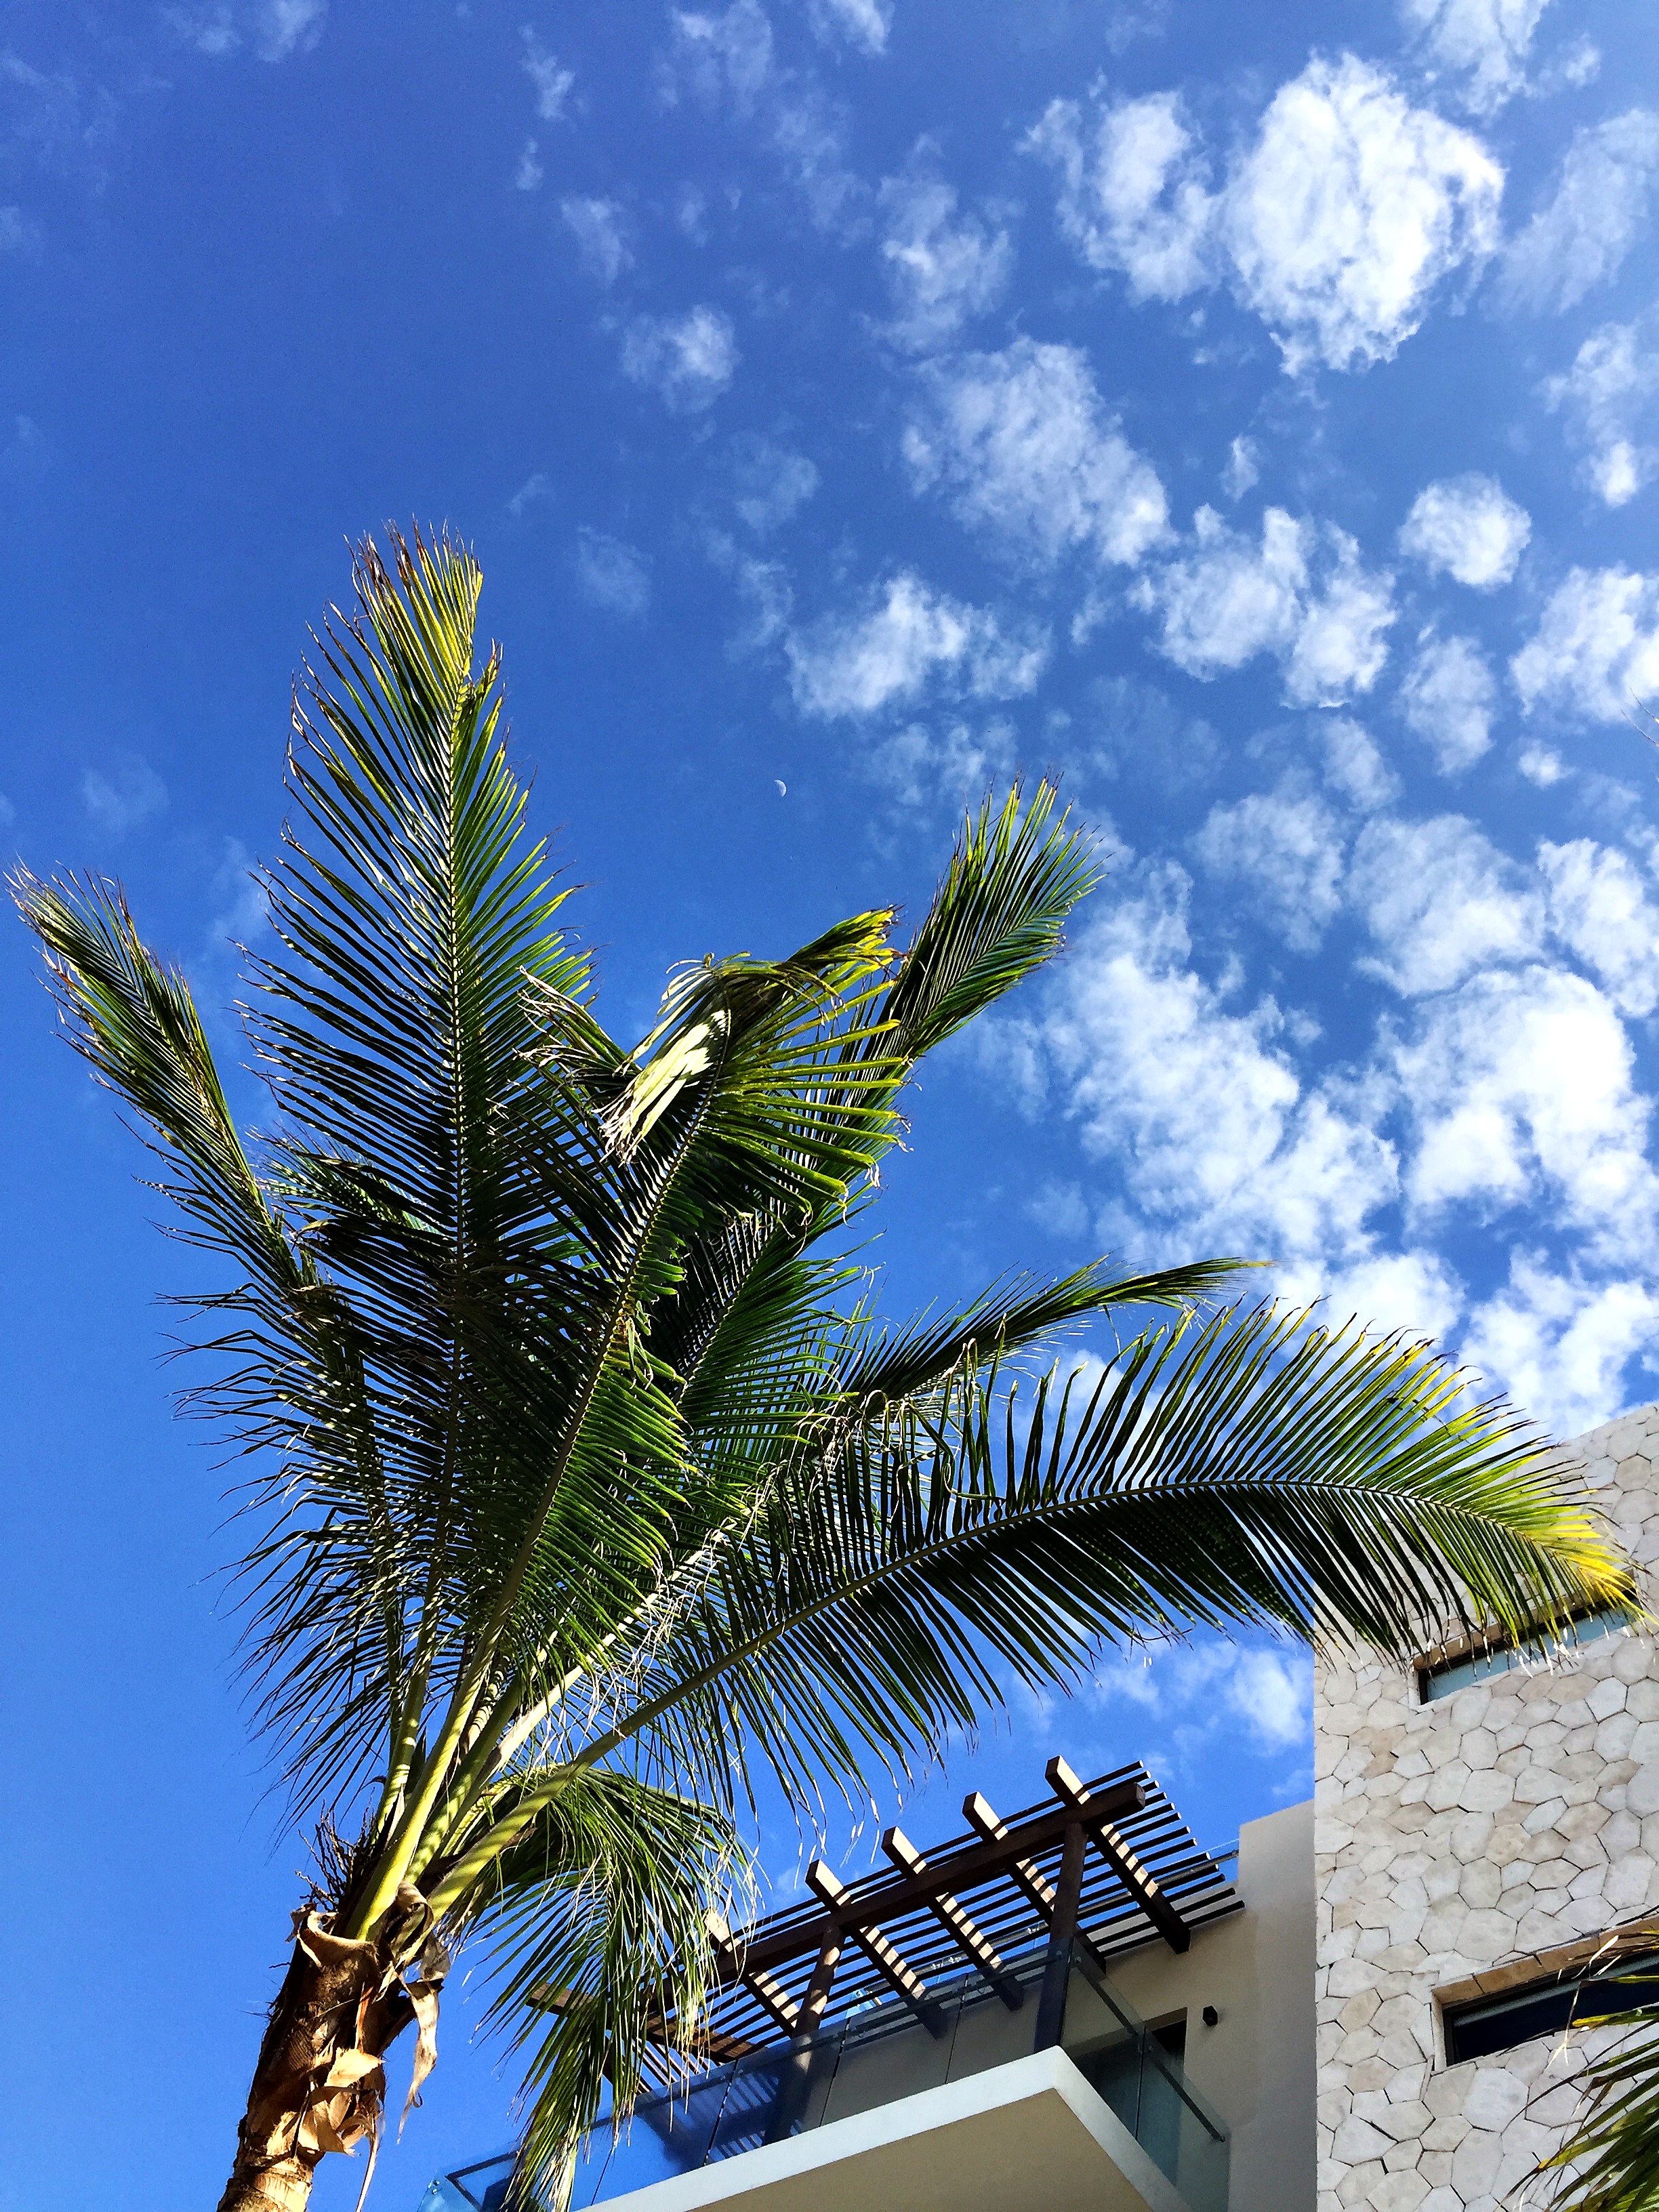
tree, grass, branch, plant, sky, sunlight, leaf, flower, botany, flora, tropics, woody plant, land plant, arecales, palm family